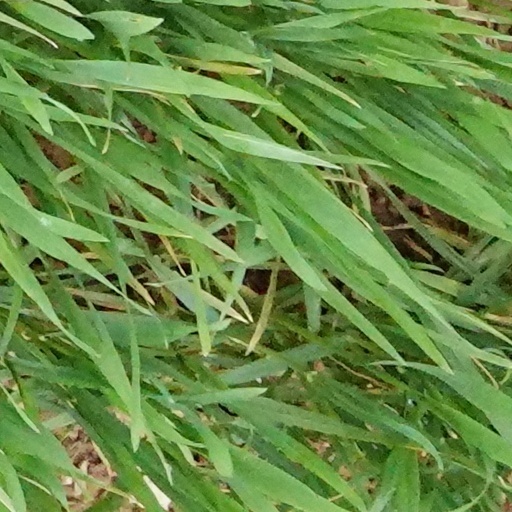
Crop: wheat